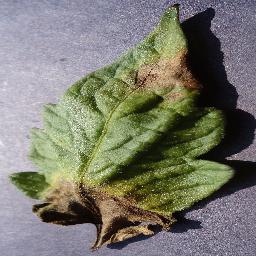
Label: Tomato___Late_blight